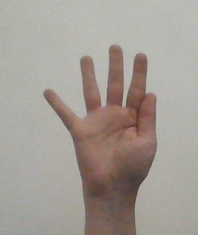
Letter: sheen